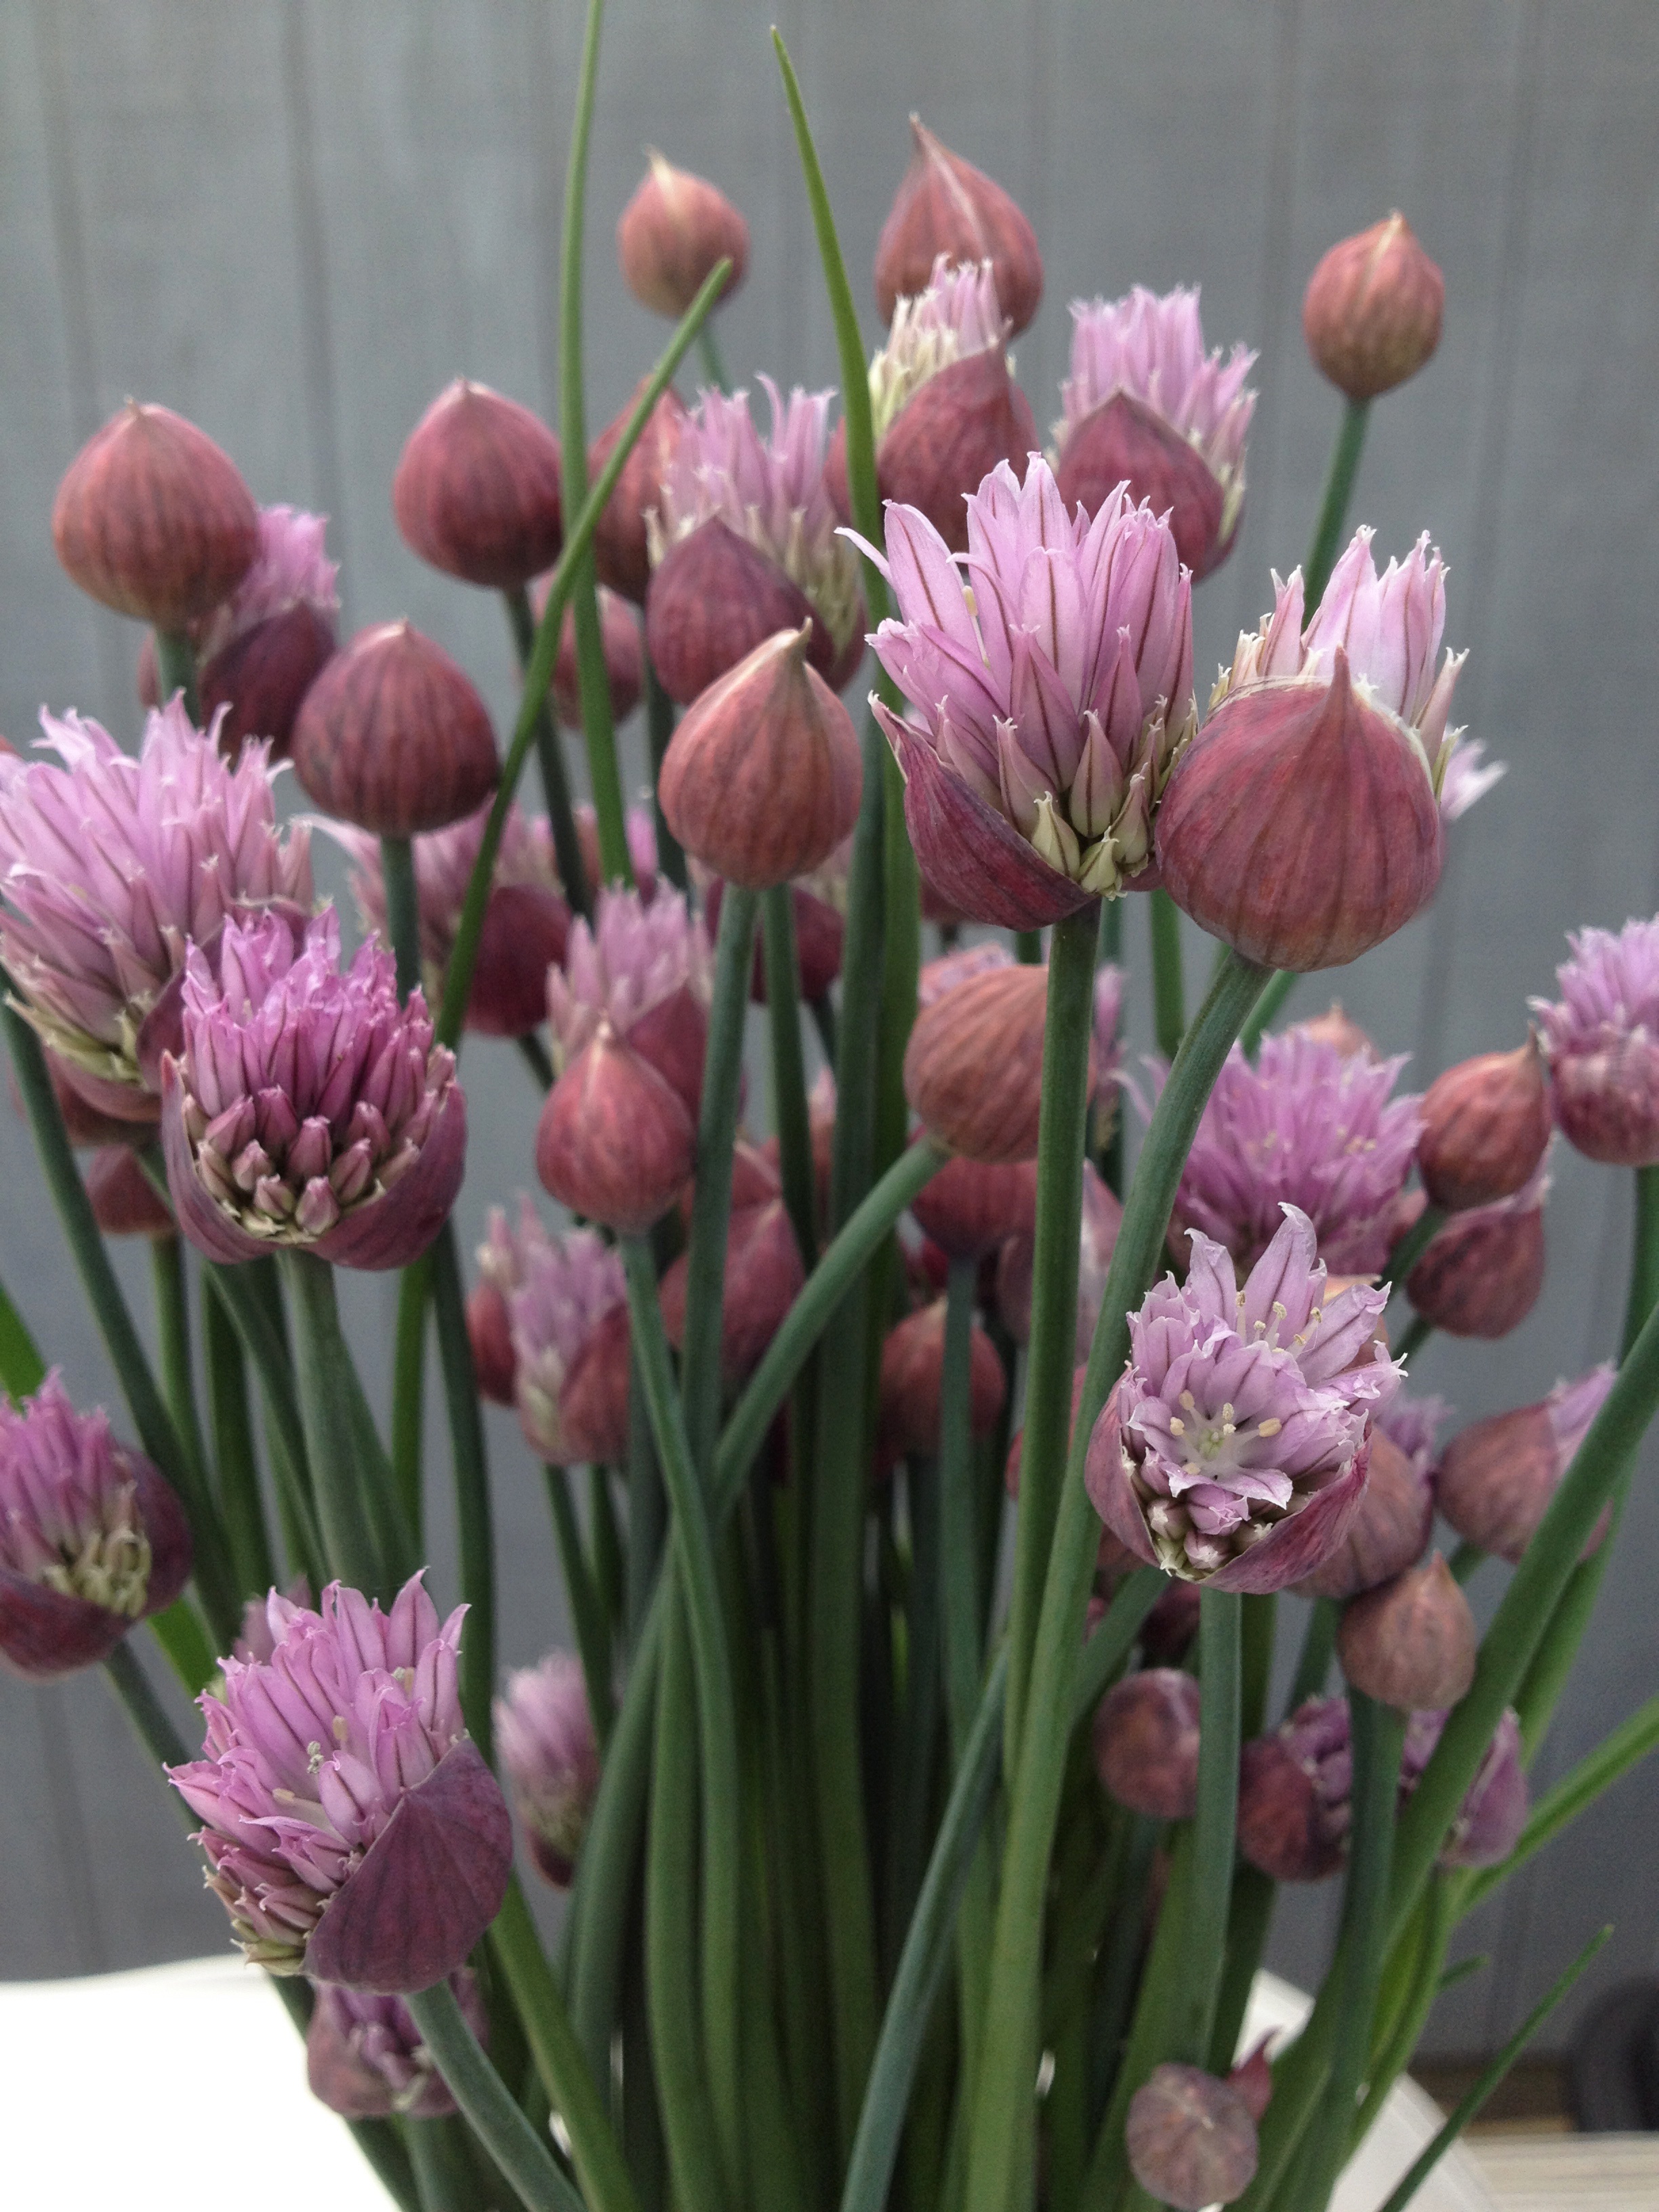
nature, plant, flower, bloom, bouquet, food, spring, herb, produce, vegetable, fresh, botany, garden, flowers, outdoors, blossoms, chives, floristry, organic, flowering plant, land plant, onion genus